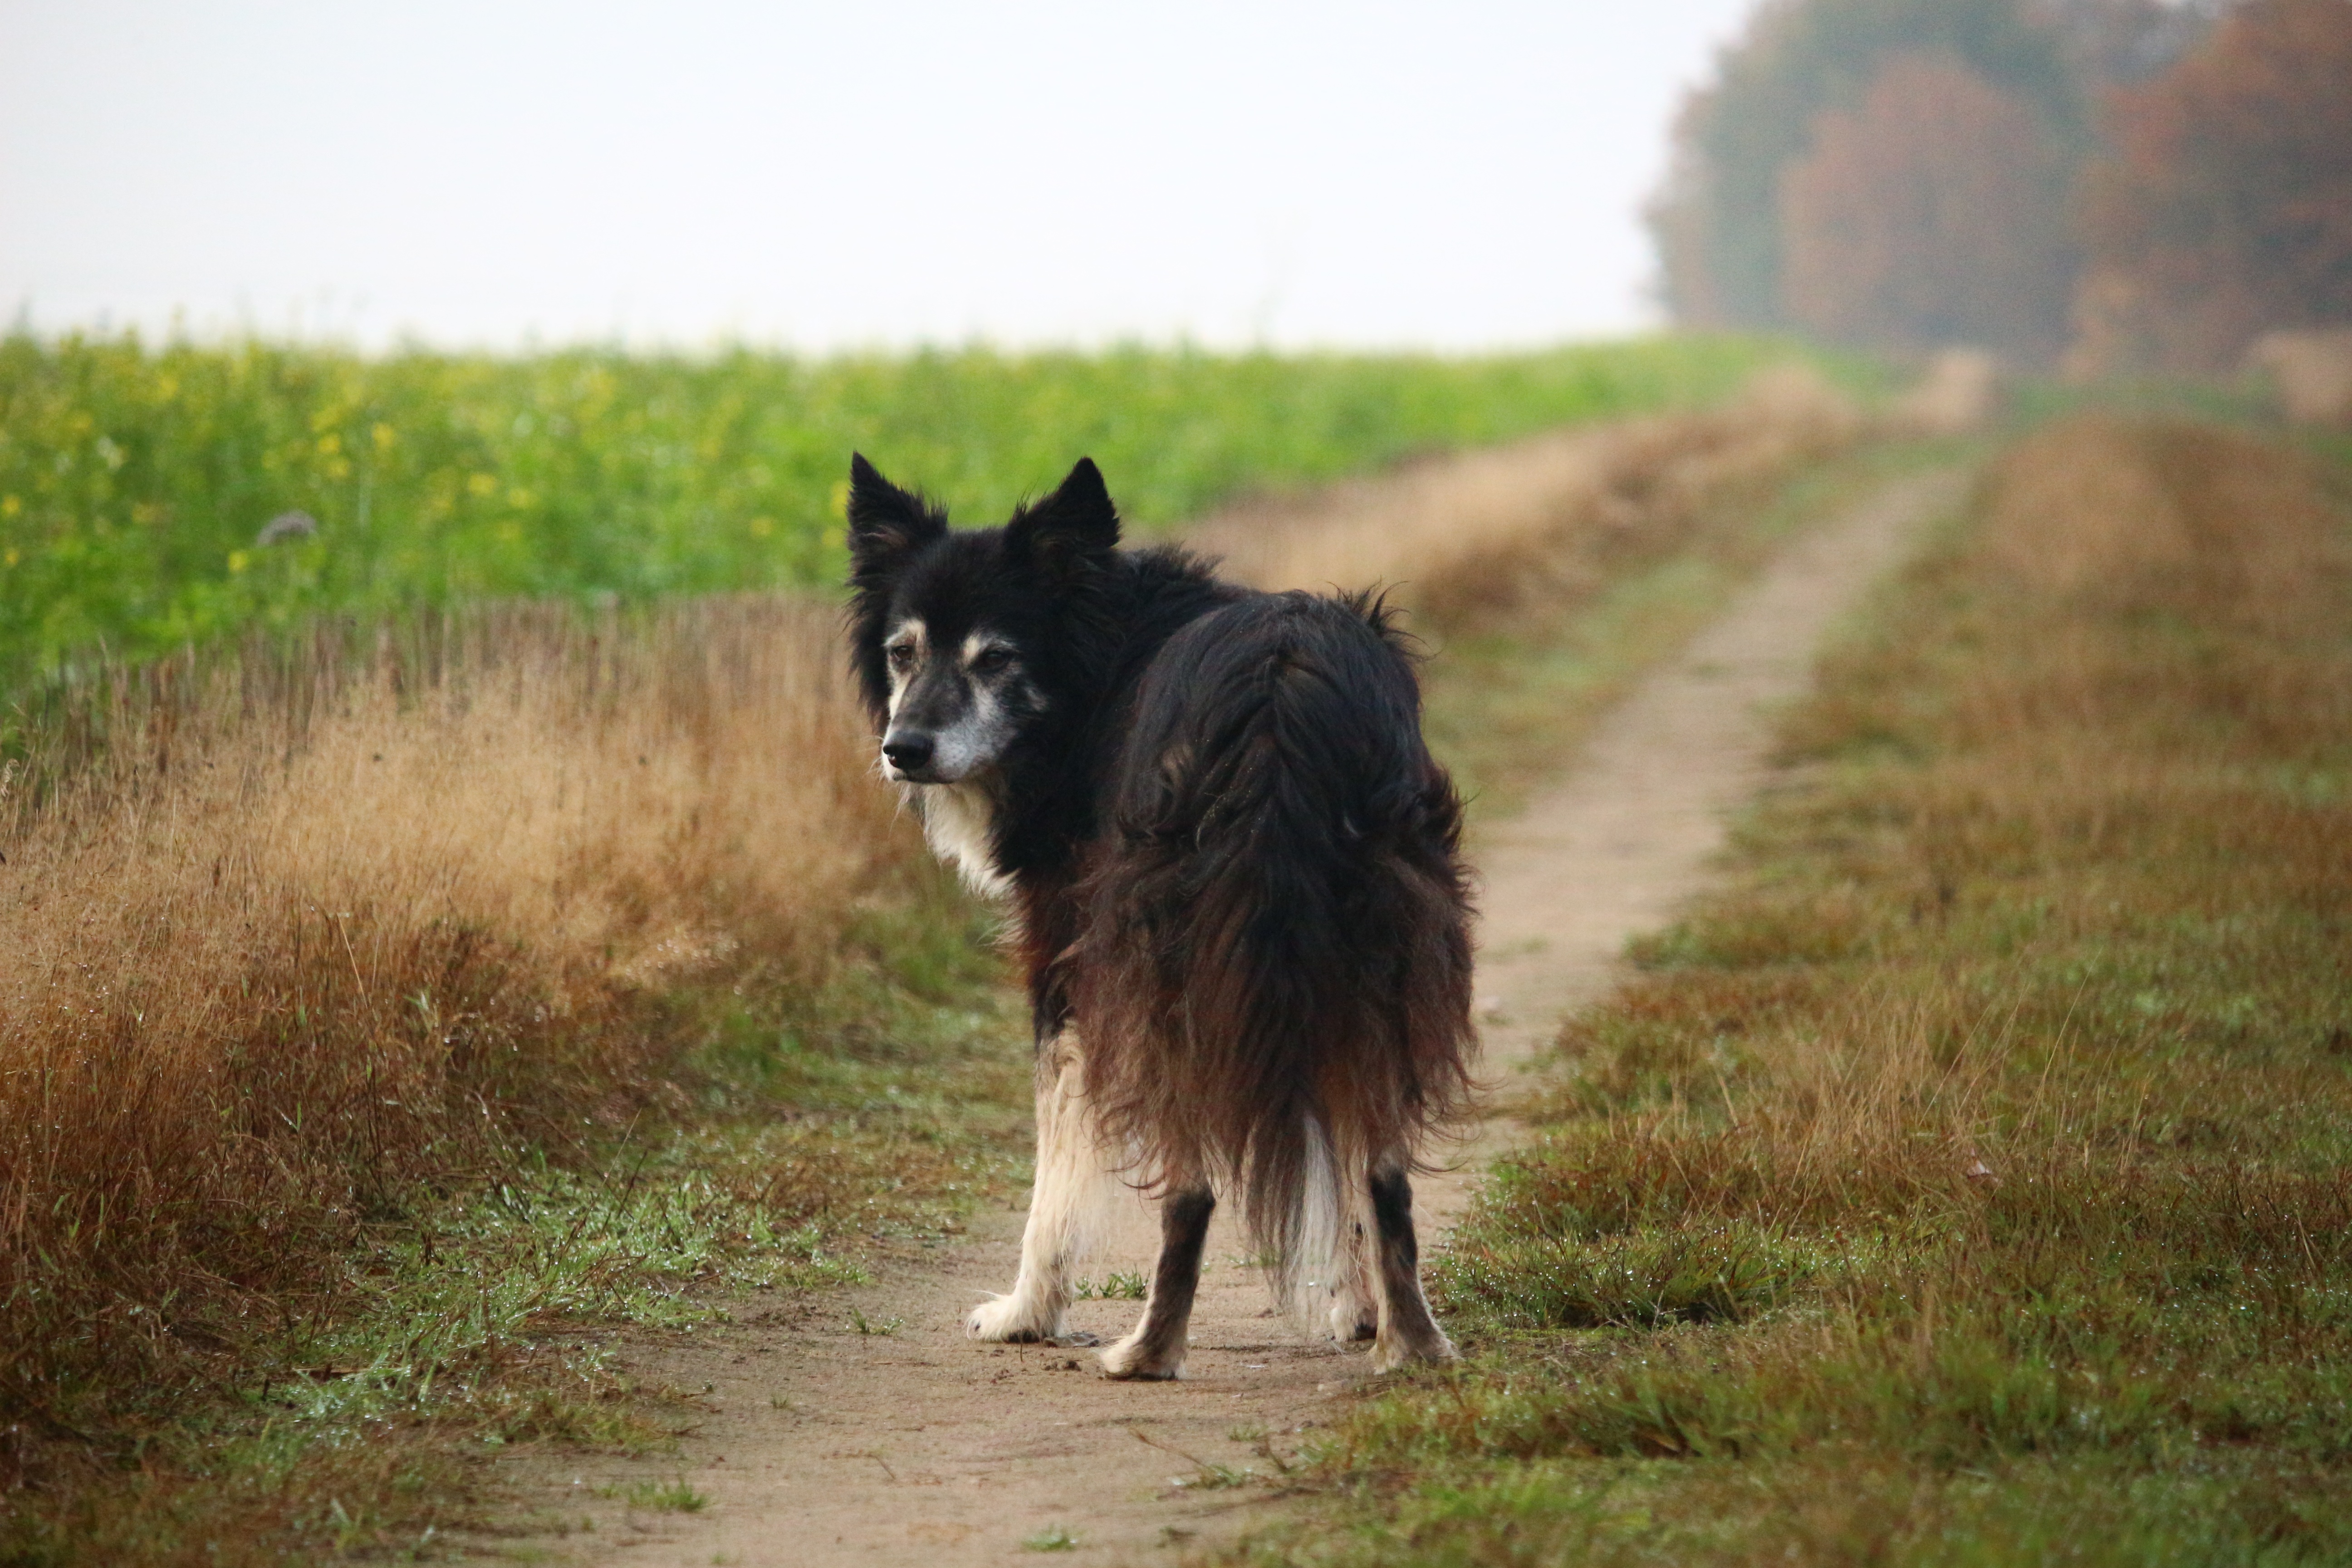
dog, collie, mammal, lane, border collie, vertebrate, border, british sheepdog, purebred dog, herding dog, old dog, dog like mammal, dog breed group, german spitz, lapponian herder, tervuren